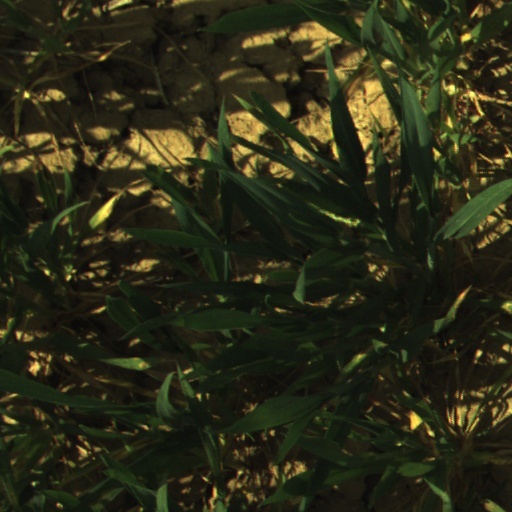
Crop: wheat